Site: brandenburg
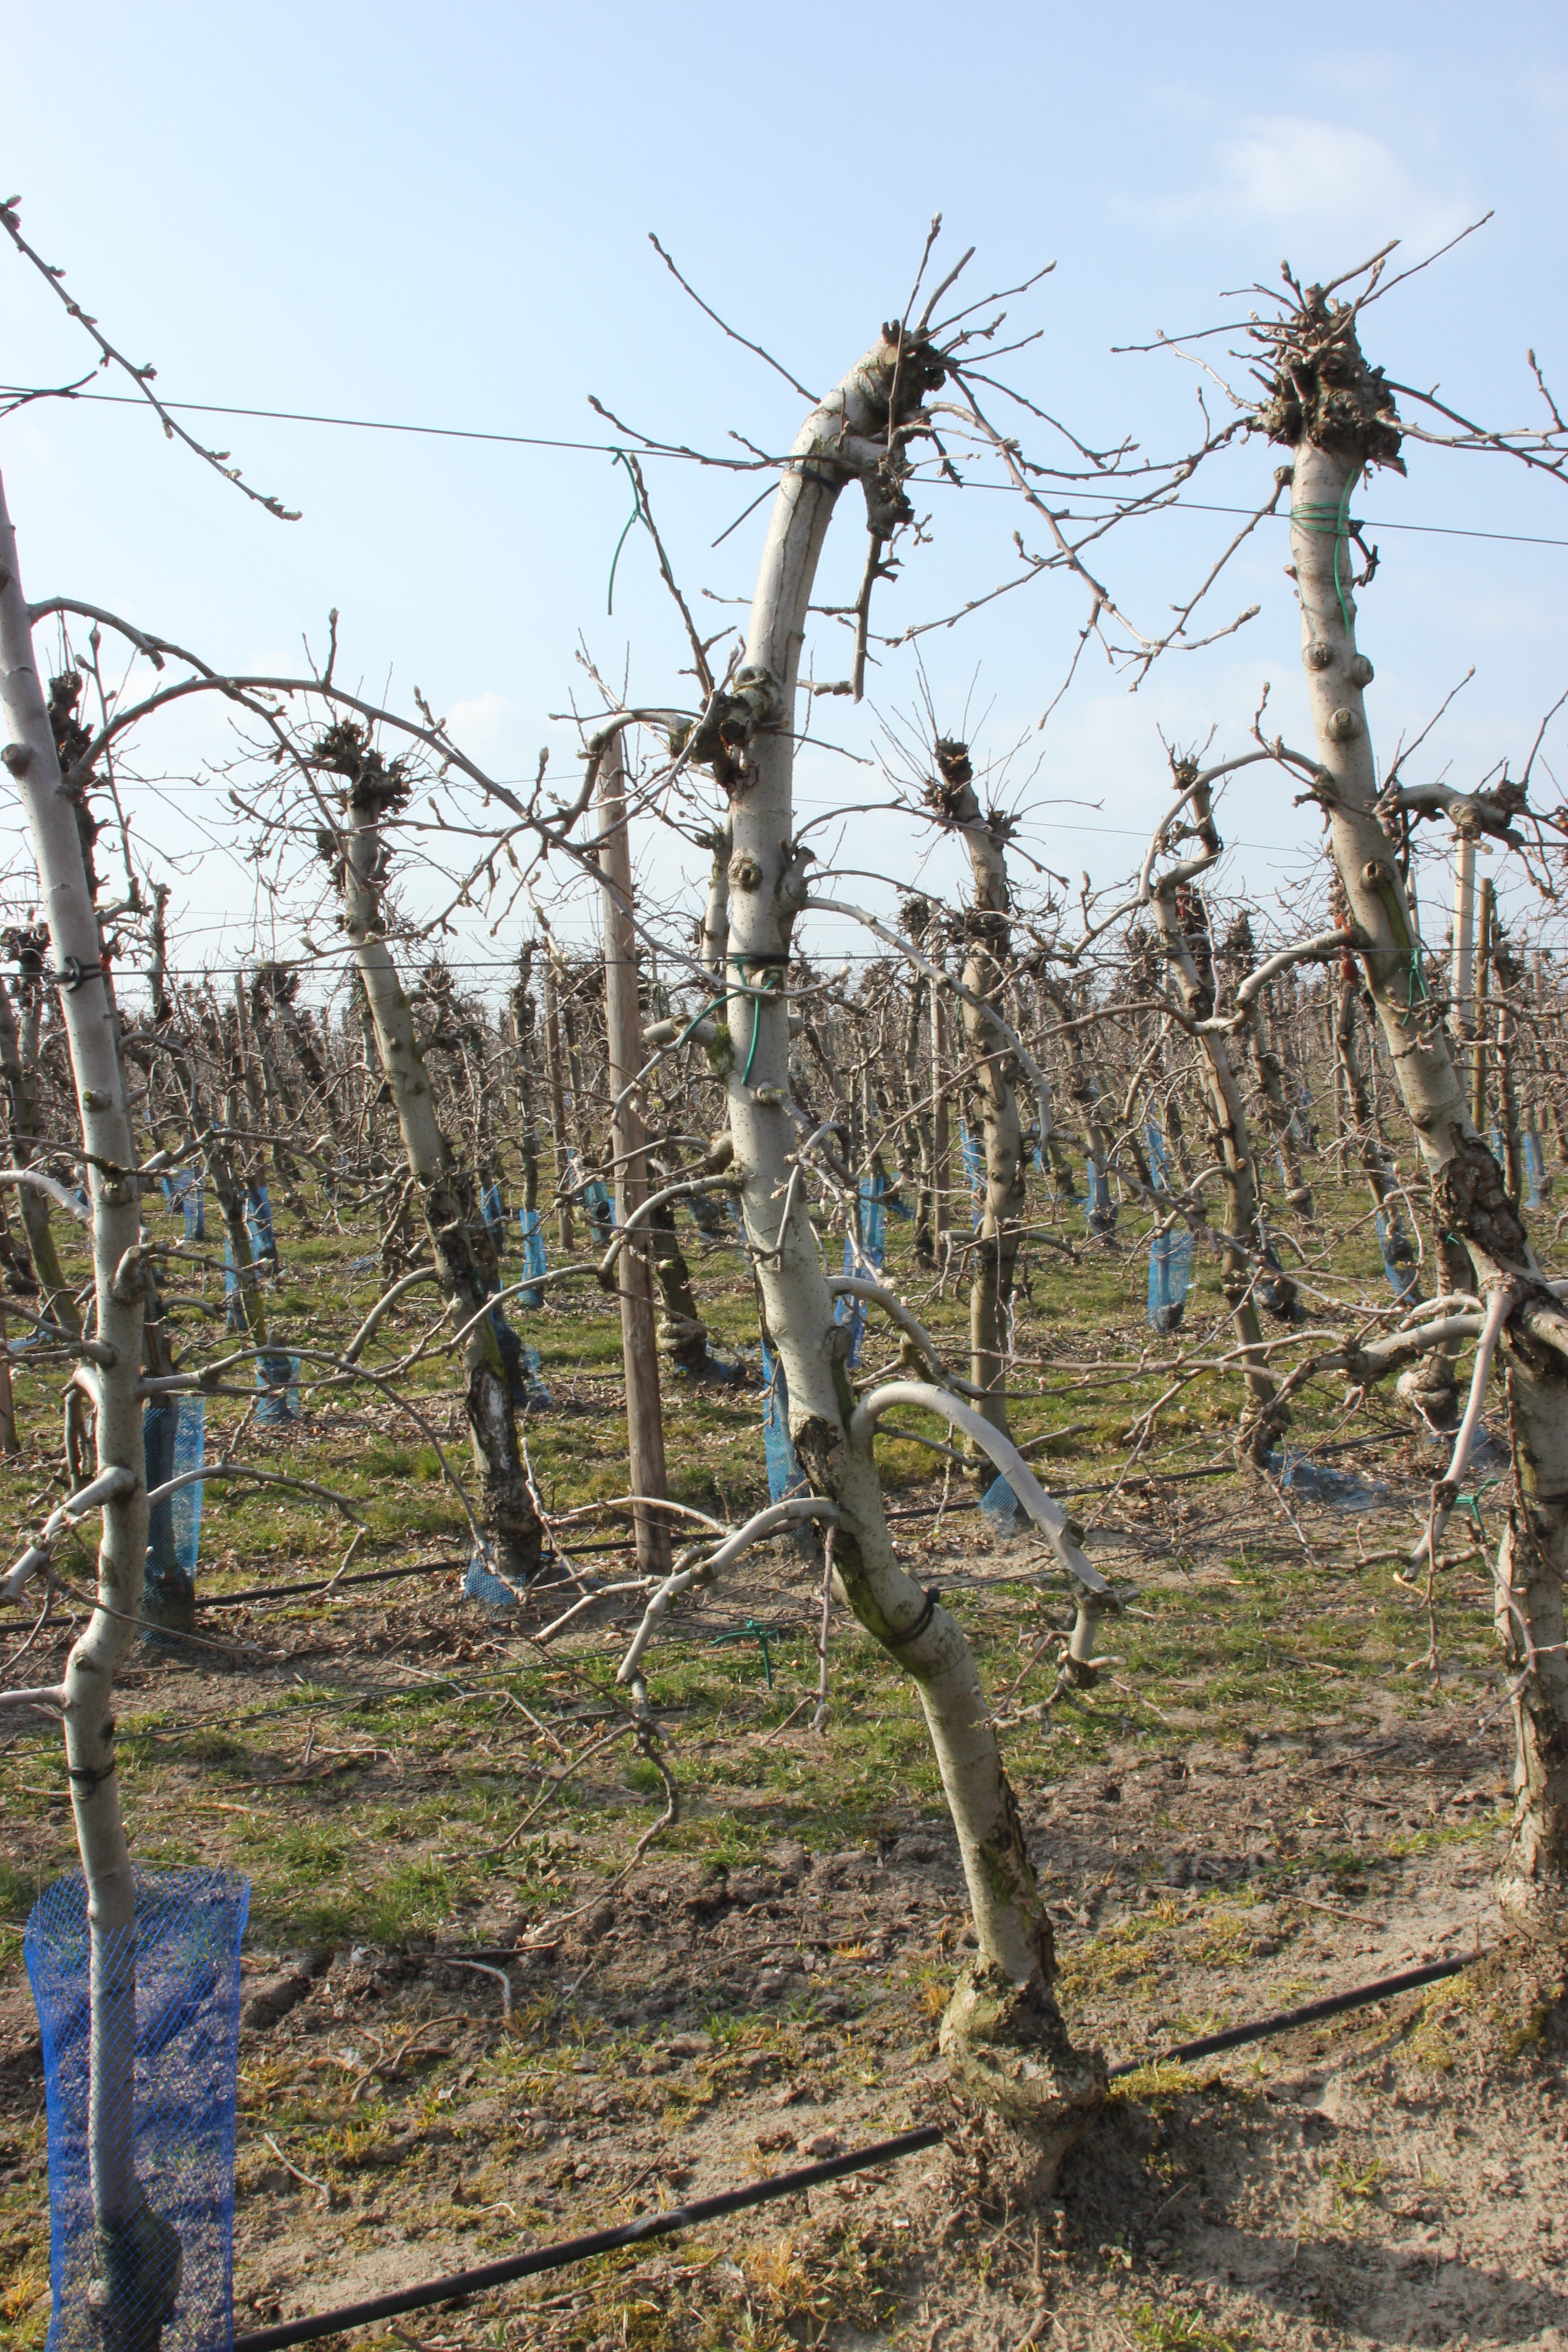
Growth stage (BBCH 03): Bud development